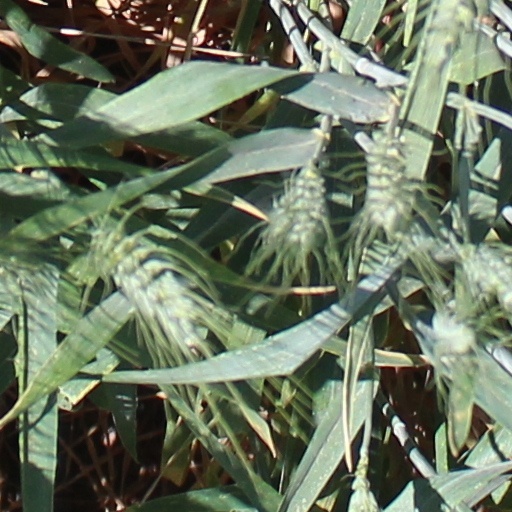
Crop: wheat